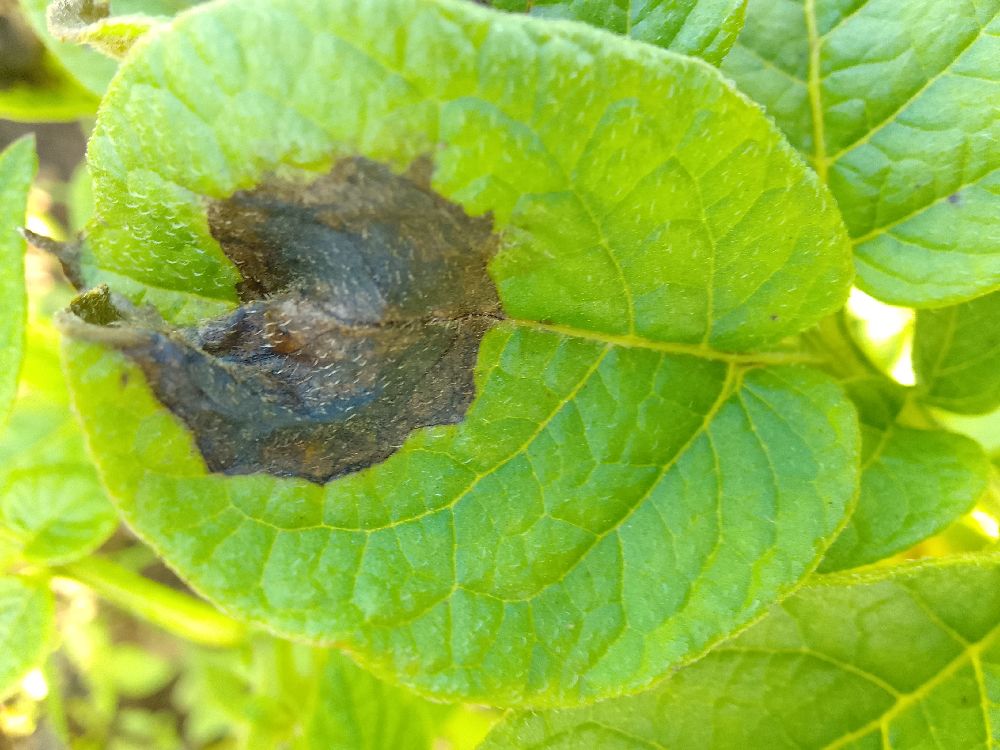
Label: Late blight